The Very Persistent Gappers of Frip

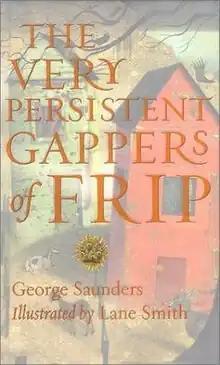
US release cover

The Very Persistent Gappers of Frip is a 2000 children's book written by adult novelist George Saunders. It was Saunders' first children's book.